Lacona station (New York)

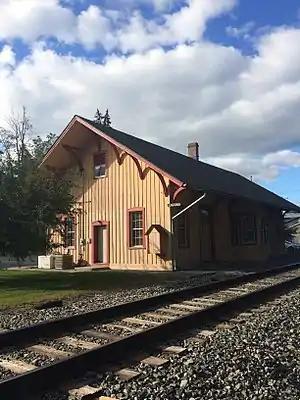

Lacona station, also known as New York Central and Hudson River Railroad Station and Depot, is a historic railway depot located at Lacona in Oswego County, New York. It was built in 1891 by the New York Central and Hudson River Railroad. It is a small rectangular, one story, gable ended structure.